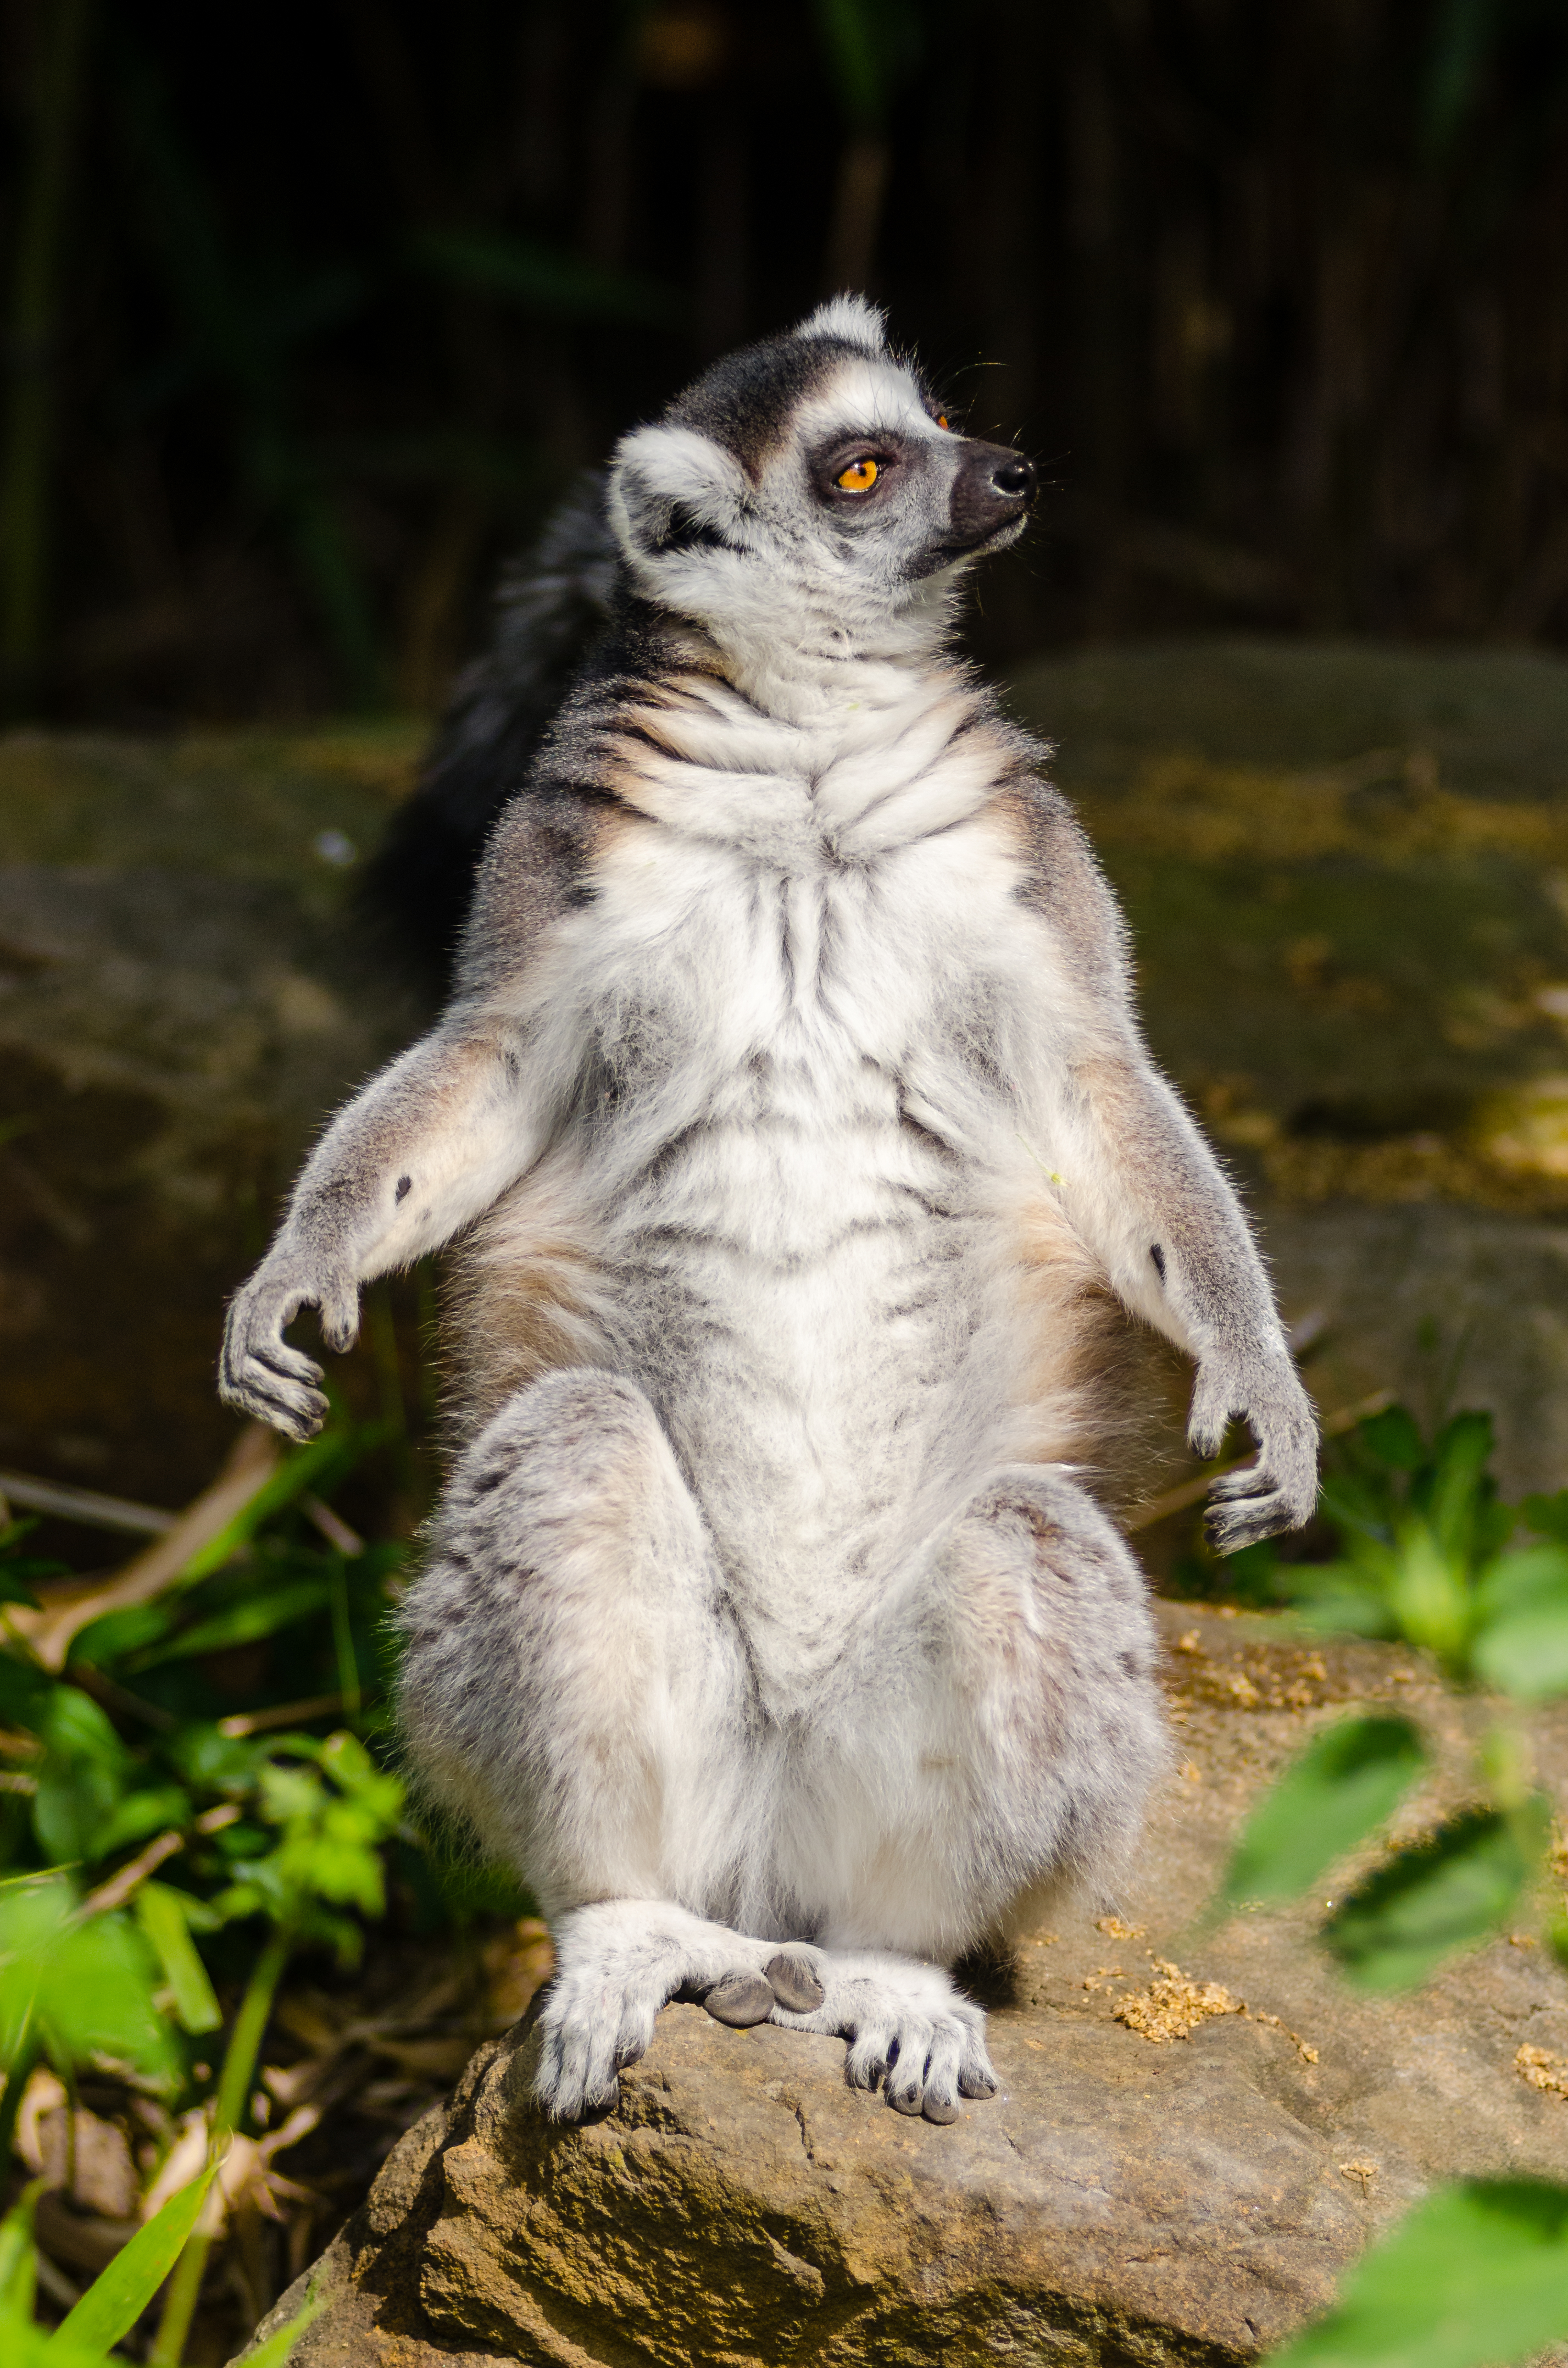
nature, animal, wildlife, zoo, mammal, fauna, madagascar, vertebrate, lemur